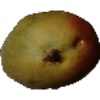
Label: Papaya 1